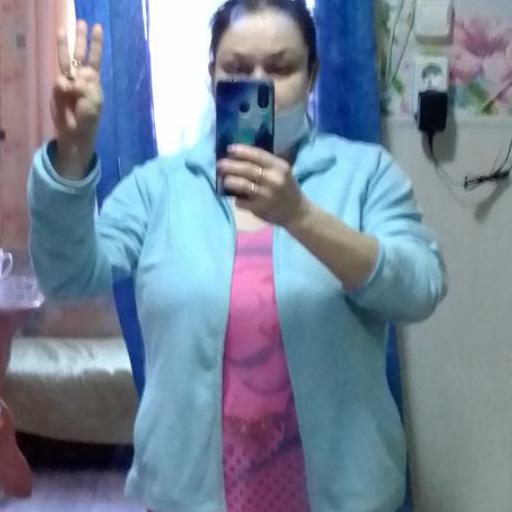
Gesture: no_gesture